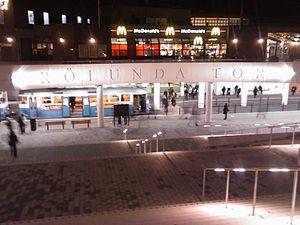
Frölunda Torg est un centre commercial situé à Göteborg en Suède. C'est l'un des plus vastes que compte la Scandinavie, avec approximativement 200 boutiques et plus de 10 millions de visiteurs en 2009. La surface totale du centre commercial est de 75 000 m² sur lesquels travaillent plus de 1 500 personnes. Le chiffre d'affaires global des boutiques excède 1,6 milliard de couronnes.